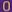
Number: 0